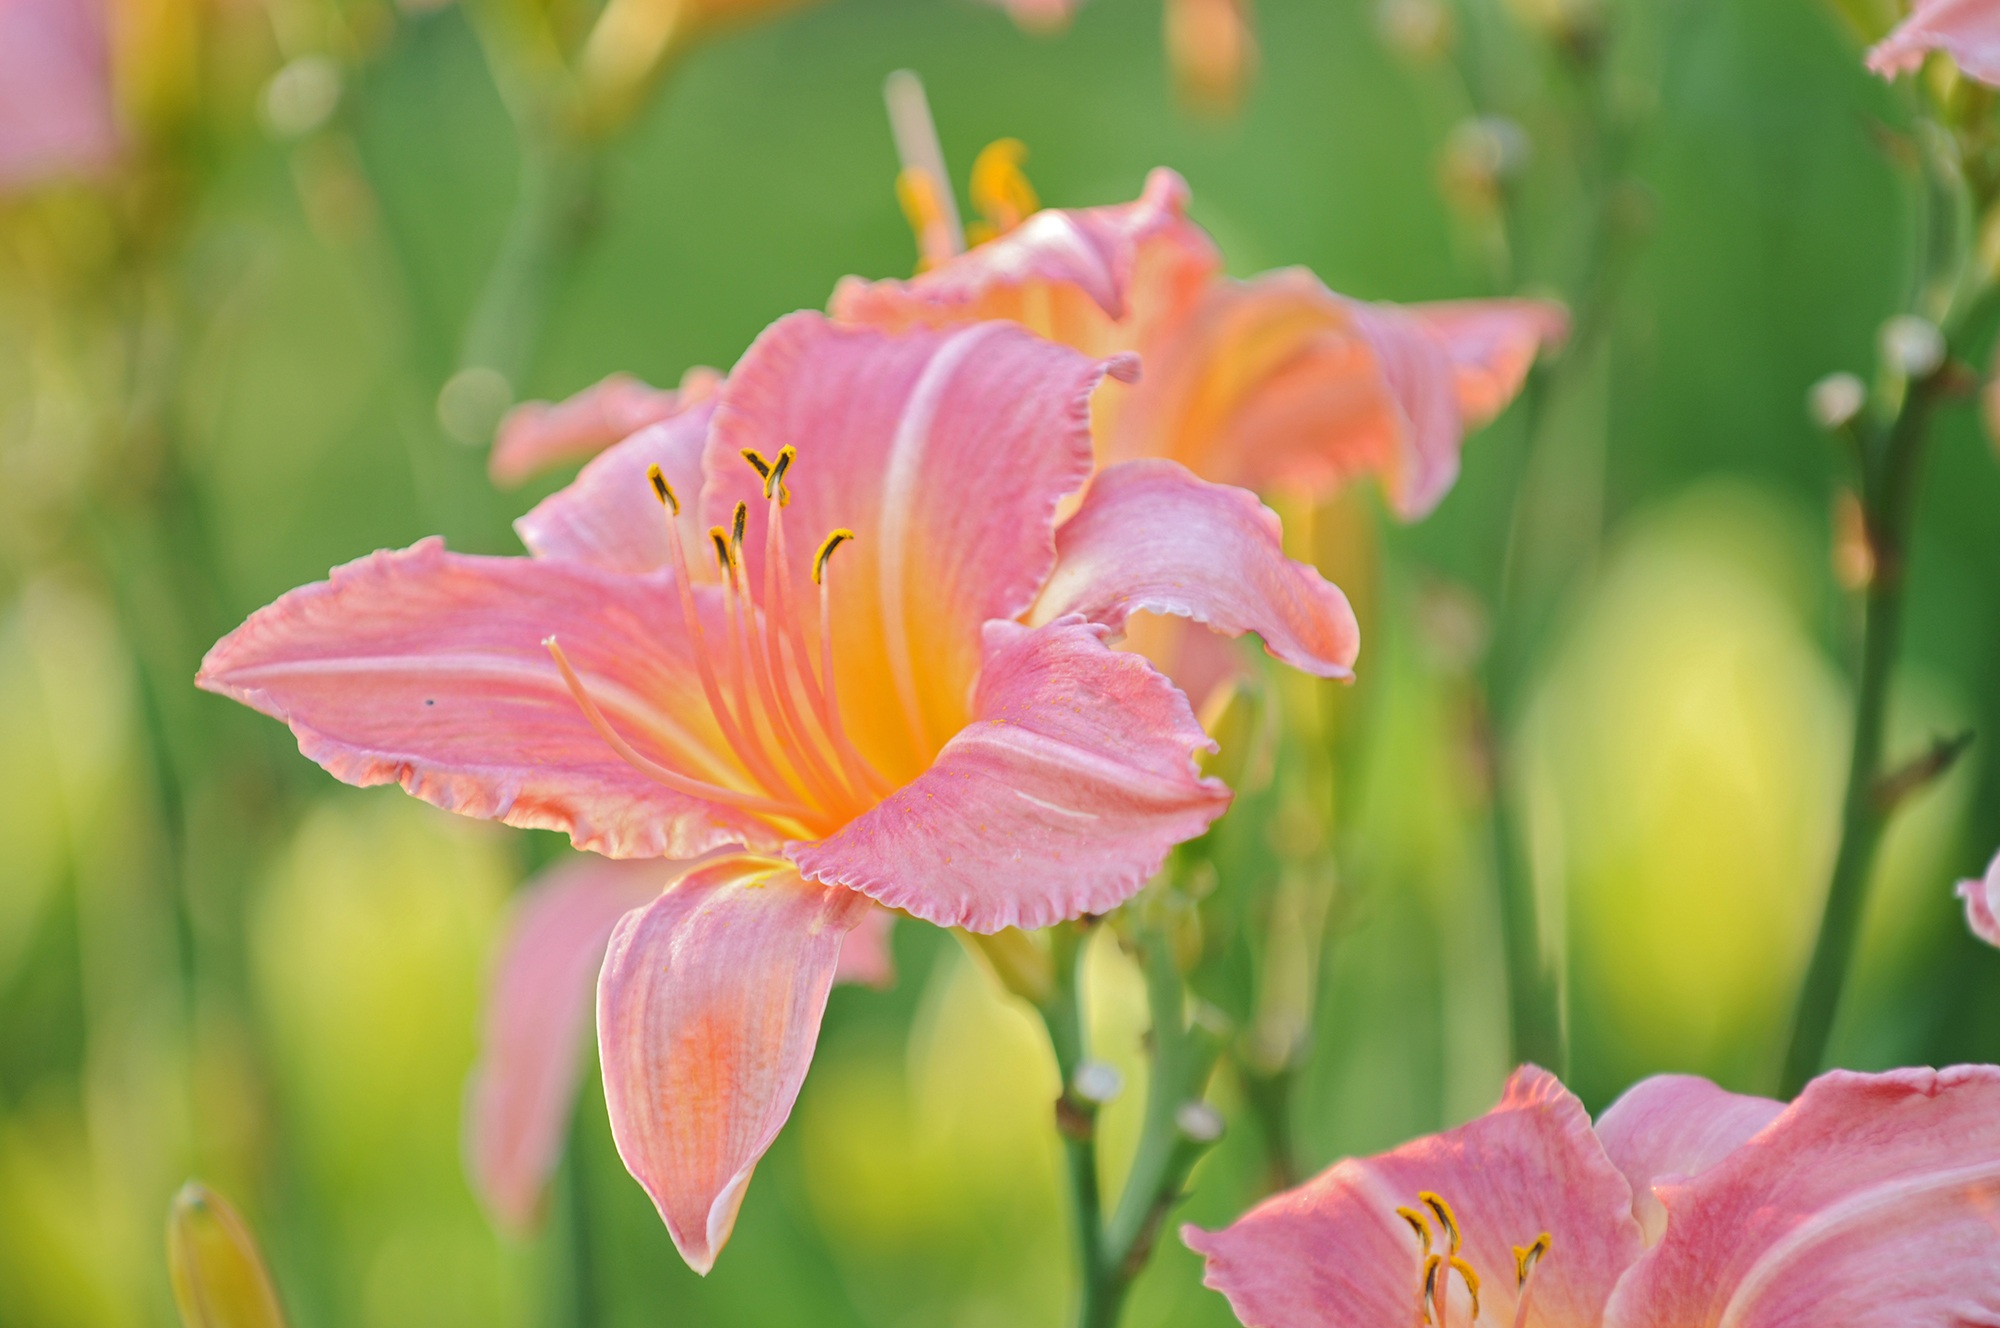
nature, blossom, plant, stem, flower, petal, summer, floral, foliage, bouquet, color, macro, botany, blooming, yellow, garden, pink, flora, botanical, wildflower, close up, lily, bud, daylily, macro photography, flowering plant, plant stem, land plant